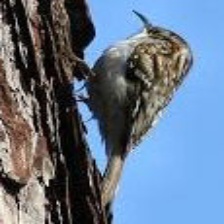
Species: BROWN CREPPER
Scientific name: CERTHIA AMERICANA